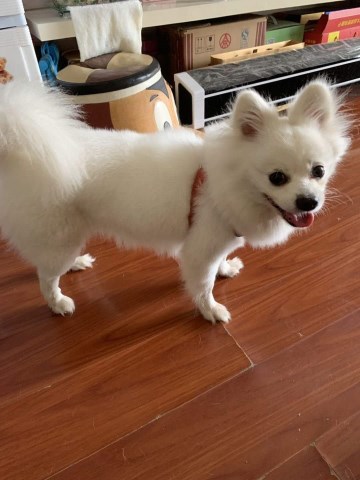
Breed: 253-n000107-Japanese_Spitzes